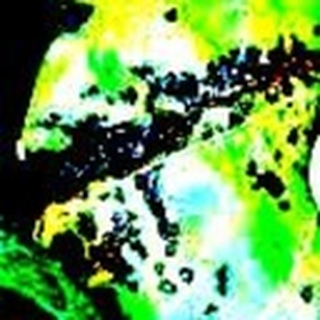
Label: cotton_bacterial_blight